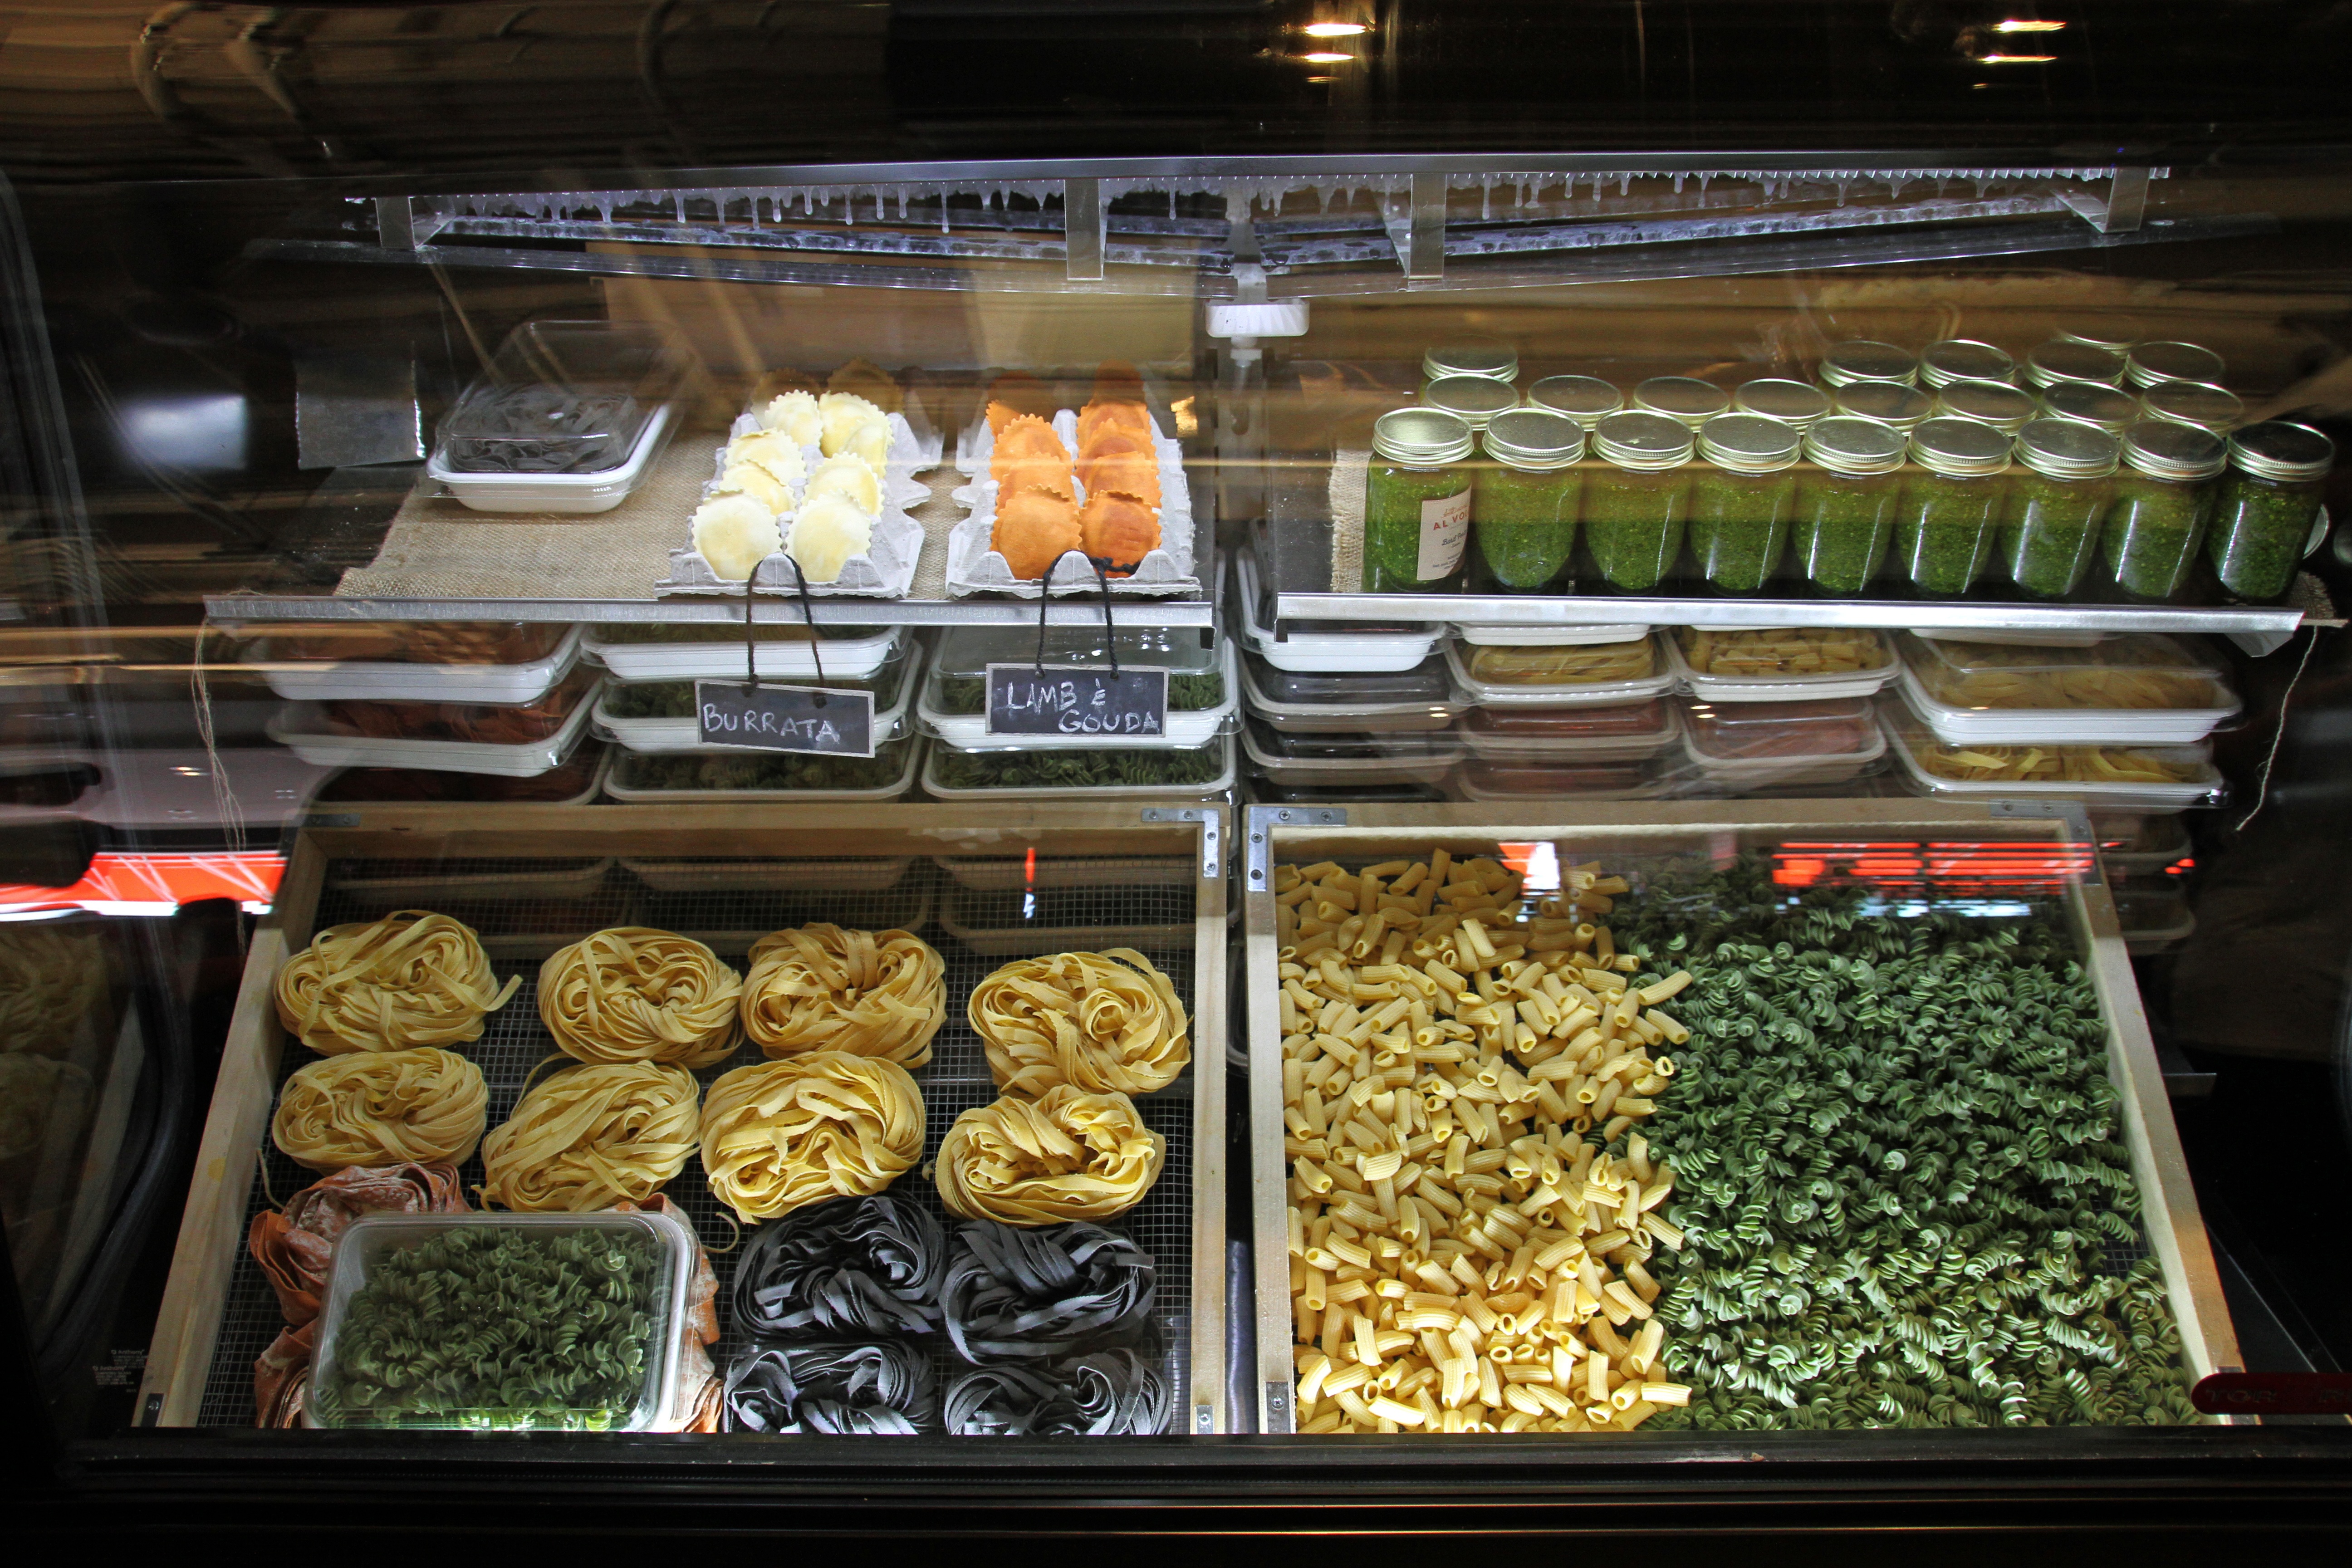
meal, food, produce, fresh, healthy, dessert, pasta, bakery, raw, grocery store, spaghetti, italian, patisserie, whole food, greengrocer